Mobile Suit Gundam: Char's Counterattack

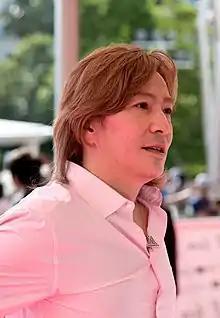
Komuro in 2014

Shigeaki Saegusa, who has pitched three consecutive titles since "Mobile Suit Zeta Gundam", said, "It's difficult to create an easy-to-understand melody in the world of Gundam, where right and wrong are not clearly defined." While stating the difficulty, in this work, I dared to try to make an easy-to-understand melody that I had avoided until now, and Char Aznable was a defender of Richard Wagner in the late romantic school, Ludwig II. The music was produced with the image of Char's Counterattack.